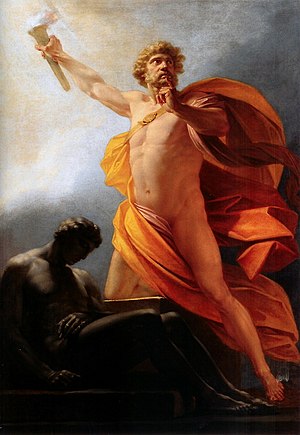
Prometheus
Prometheus bringer Ilden til menneskeslægten, af Heinrich Füger, (1817).
Prometheus var søn af titanen Iapetos og var gud for ilden. Da han gav menneskene ilden i gave, kom han på tværs af Zeus, som lænkede ham nøgen til en klippe og sendte en ørn, som skulle æde hans lever. Men hver nat voksede den ud igen, hvorefter ørnen begyndte at æde den igen næste dag.